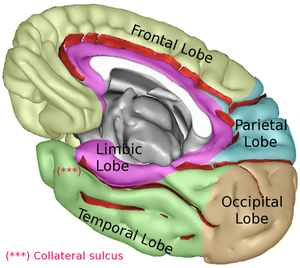
Le lobe limbique est une région arciforme du cortex sur la partie médiane de chaque hémisphère cérébral chez les mammifères, constitué de parties du lobe frontal, du pariétal et du lobe temporal. Le terme reste ambigu, certaines définitions incluent le gyrus sous-calleux, l'aire subcalleuse, le gyrus cingulaire, le gyrus para-hippocampique, le gyrus denté, l'hippocampe et le subiculum; alors que la Terminologia Anatomica fait inclure également le sillon cingulaire, le gyrus cingulaire, l'isthme du gyrus cingulaire, le Gyrus fasciolaire, le gyrus para-hippocampique, le parahippocampique sillon, le gyrus denté, le sillon fimbrodenté, le fimbria de l'hippocampe, le sillon collatéral, et le rhinal sulcus, et omet l'hippocampe.